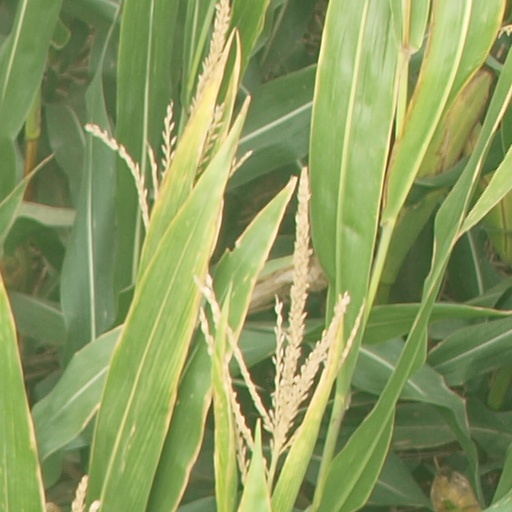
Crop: maize; corn